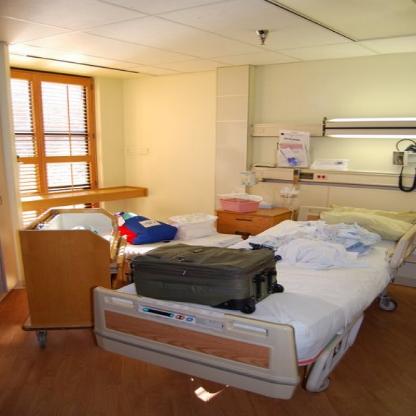
Scene: Indoor